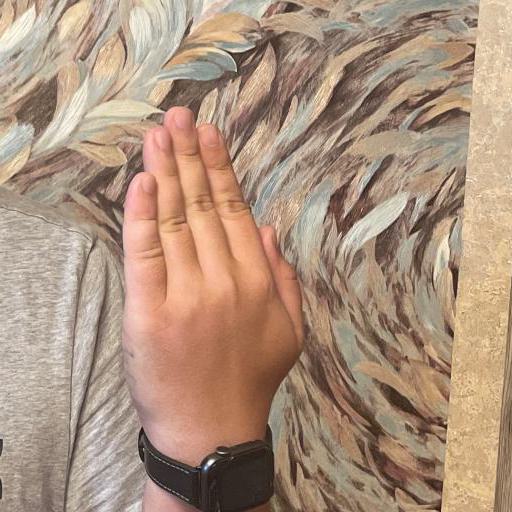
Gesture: stop_inverted